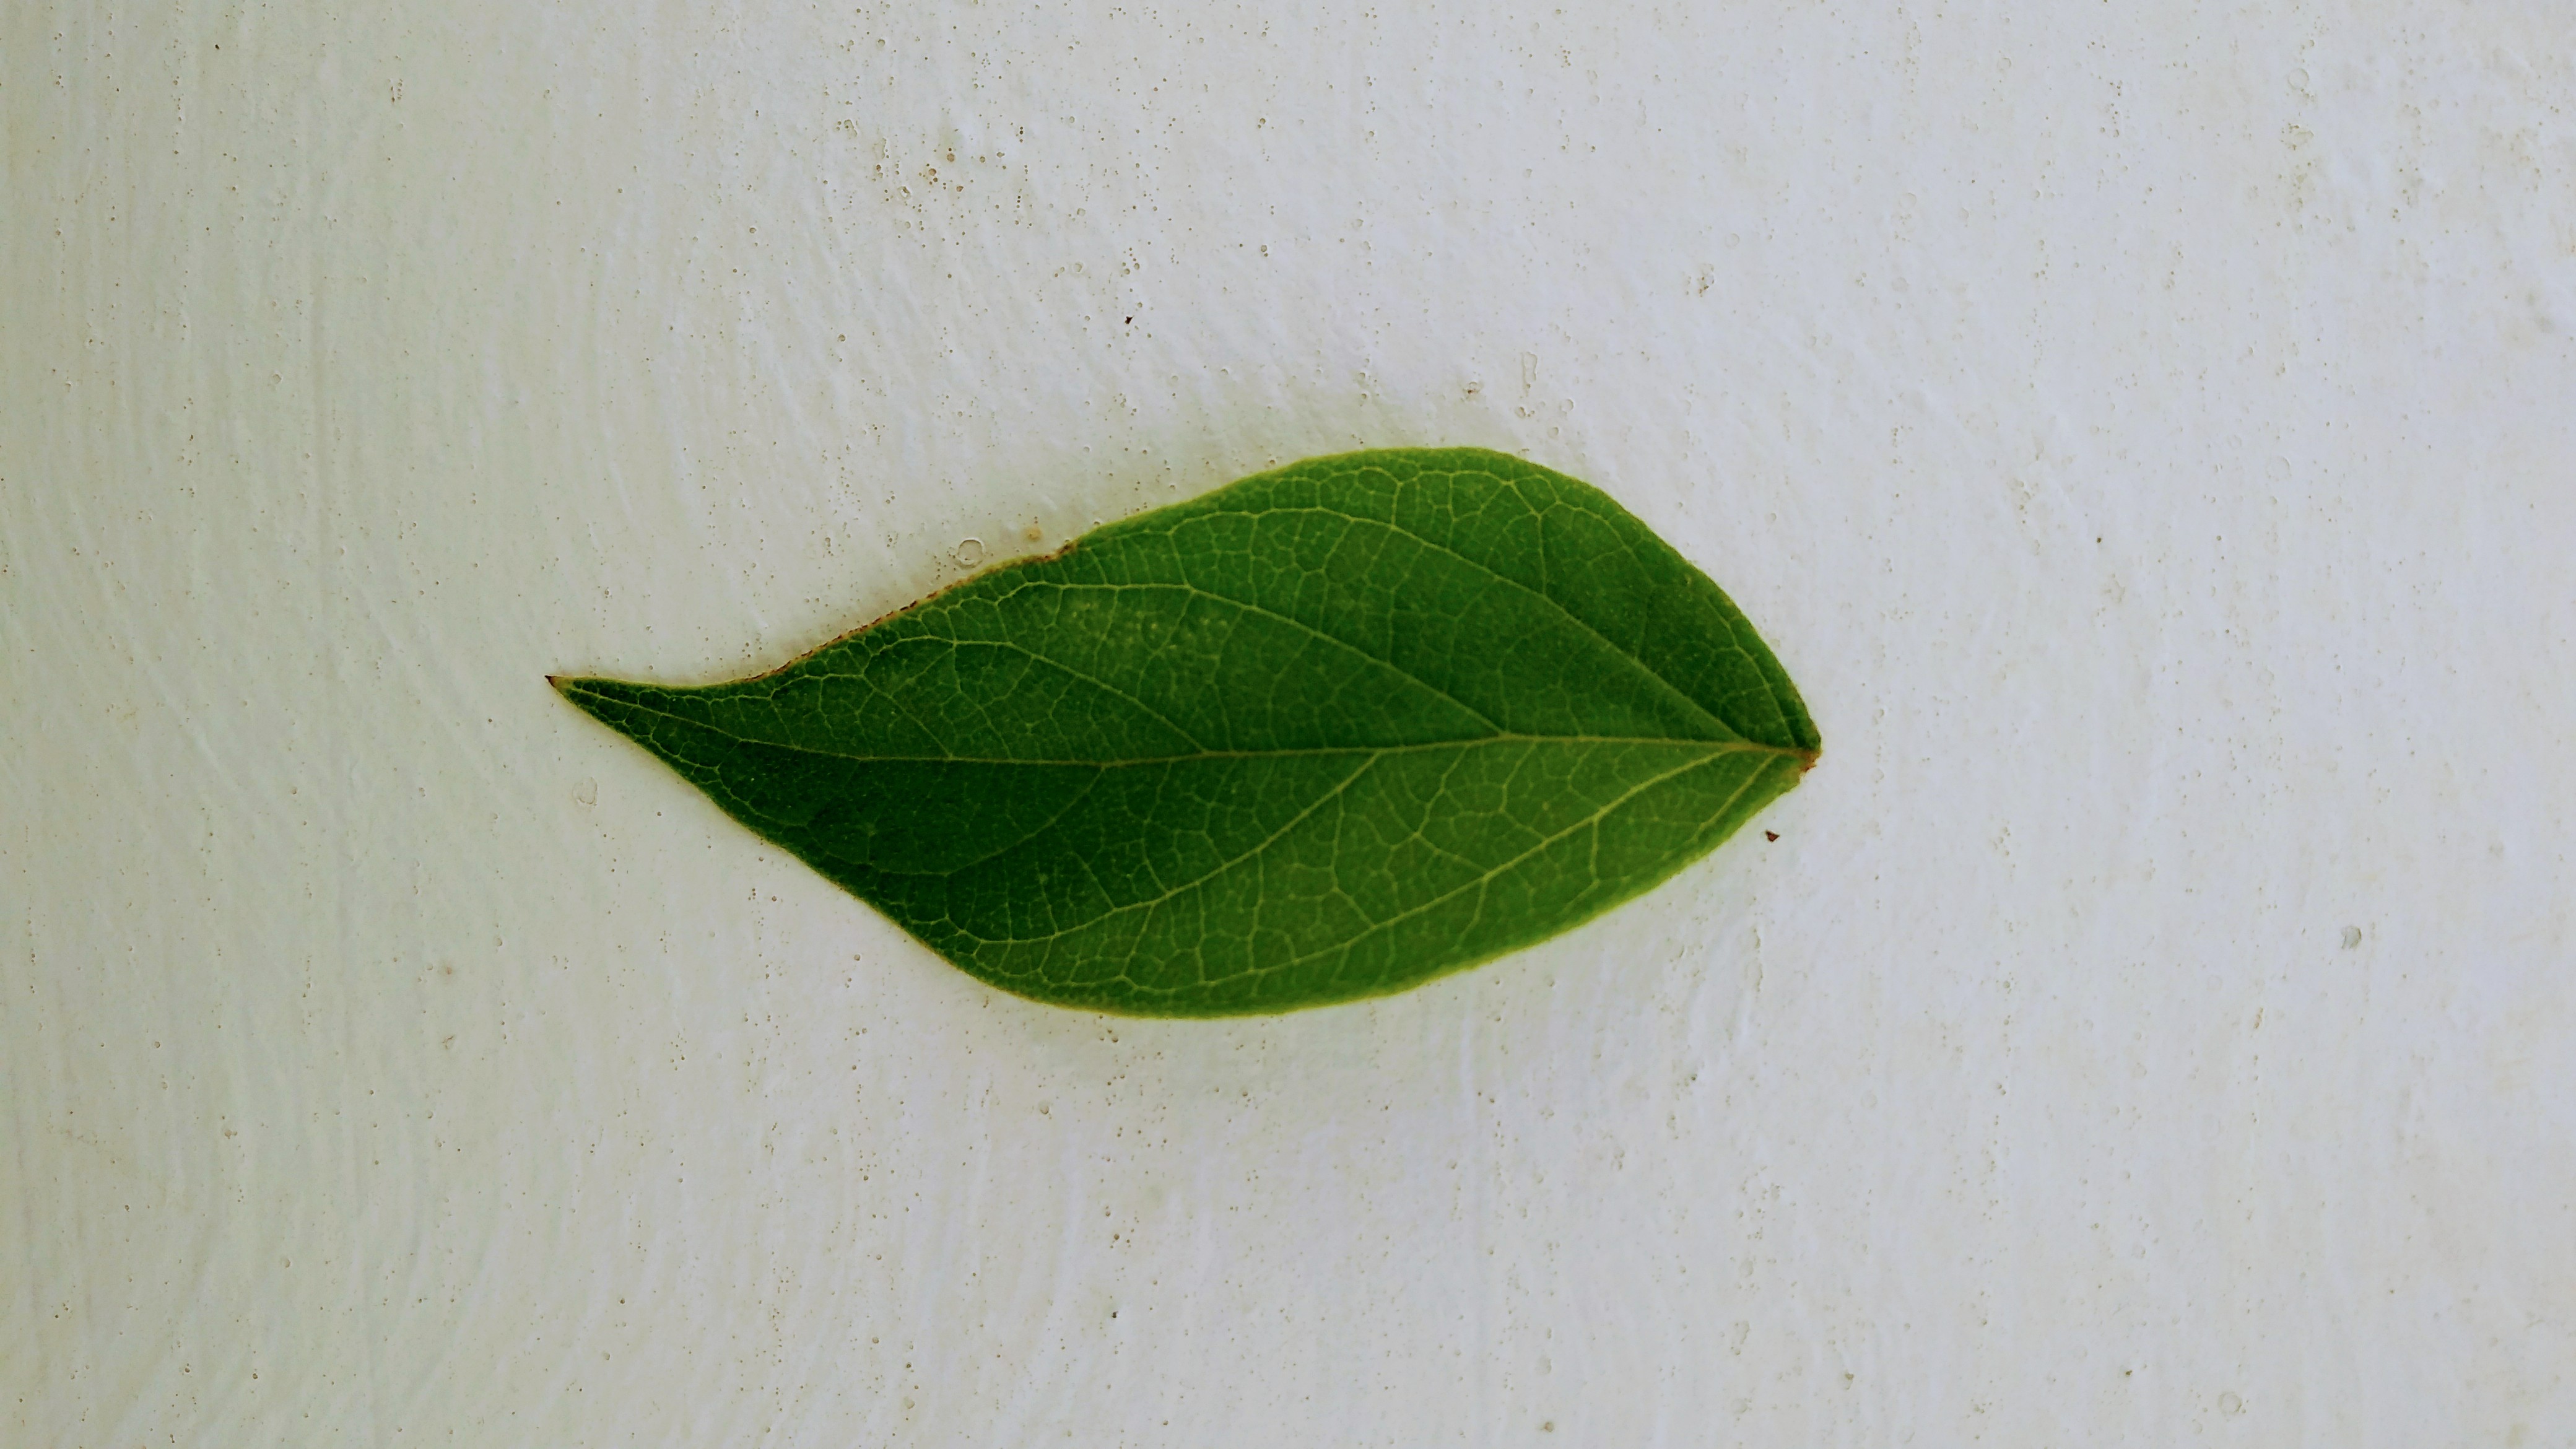
Plant: Parijatha